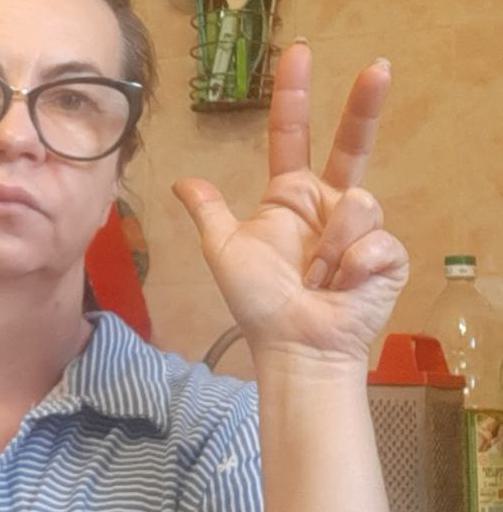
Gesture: three2